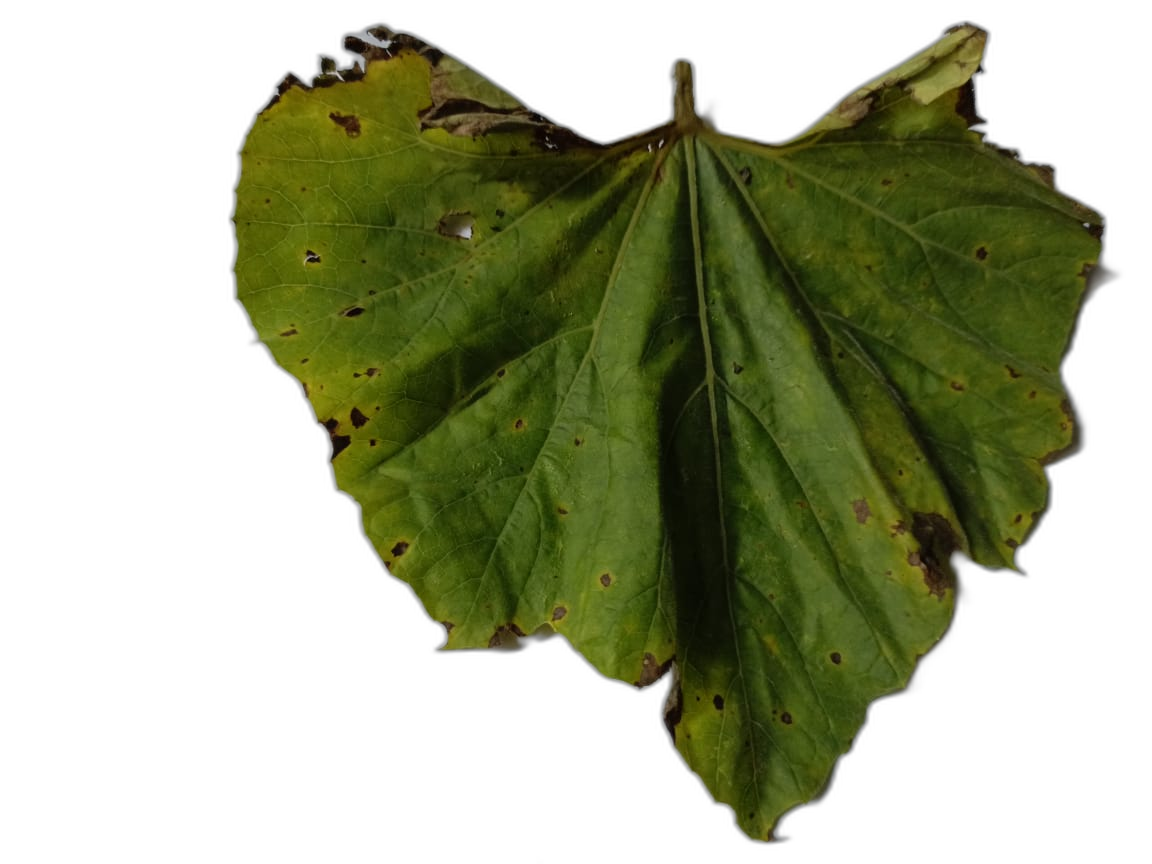
Crop: Bottle Gourd
Label: Anthracnose